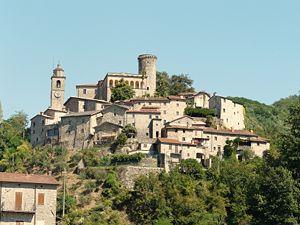
Bagnone est une commune italienne d'environ 1 900 habitants située dans la province de Massa-Carrara dans la région Toscane en Italie centrale.